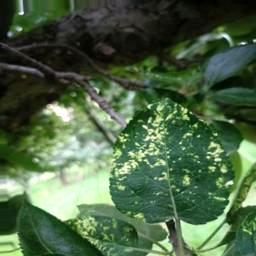
Label: Apple_Mosaic